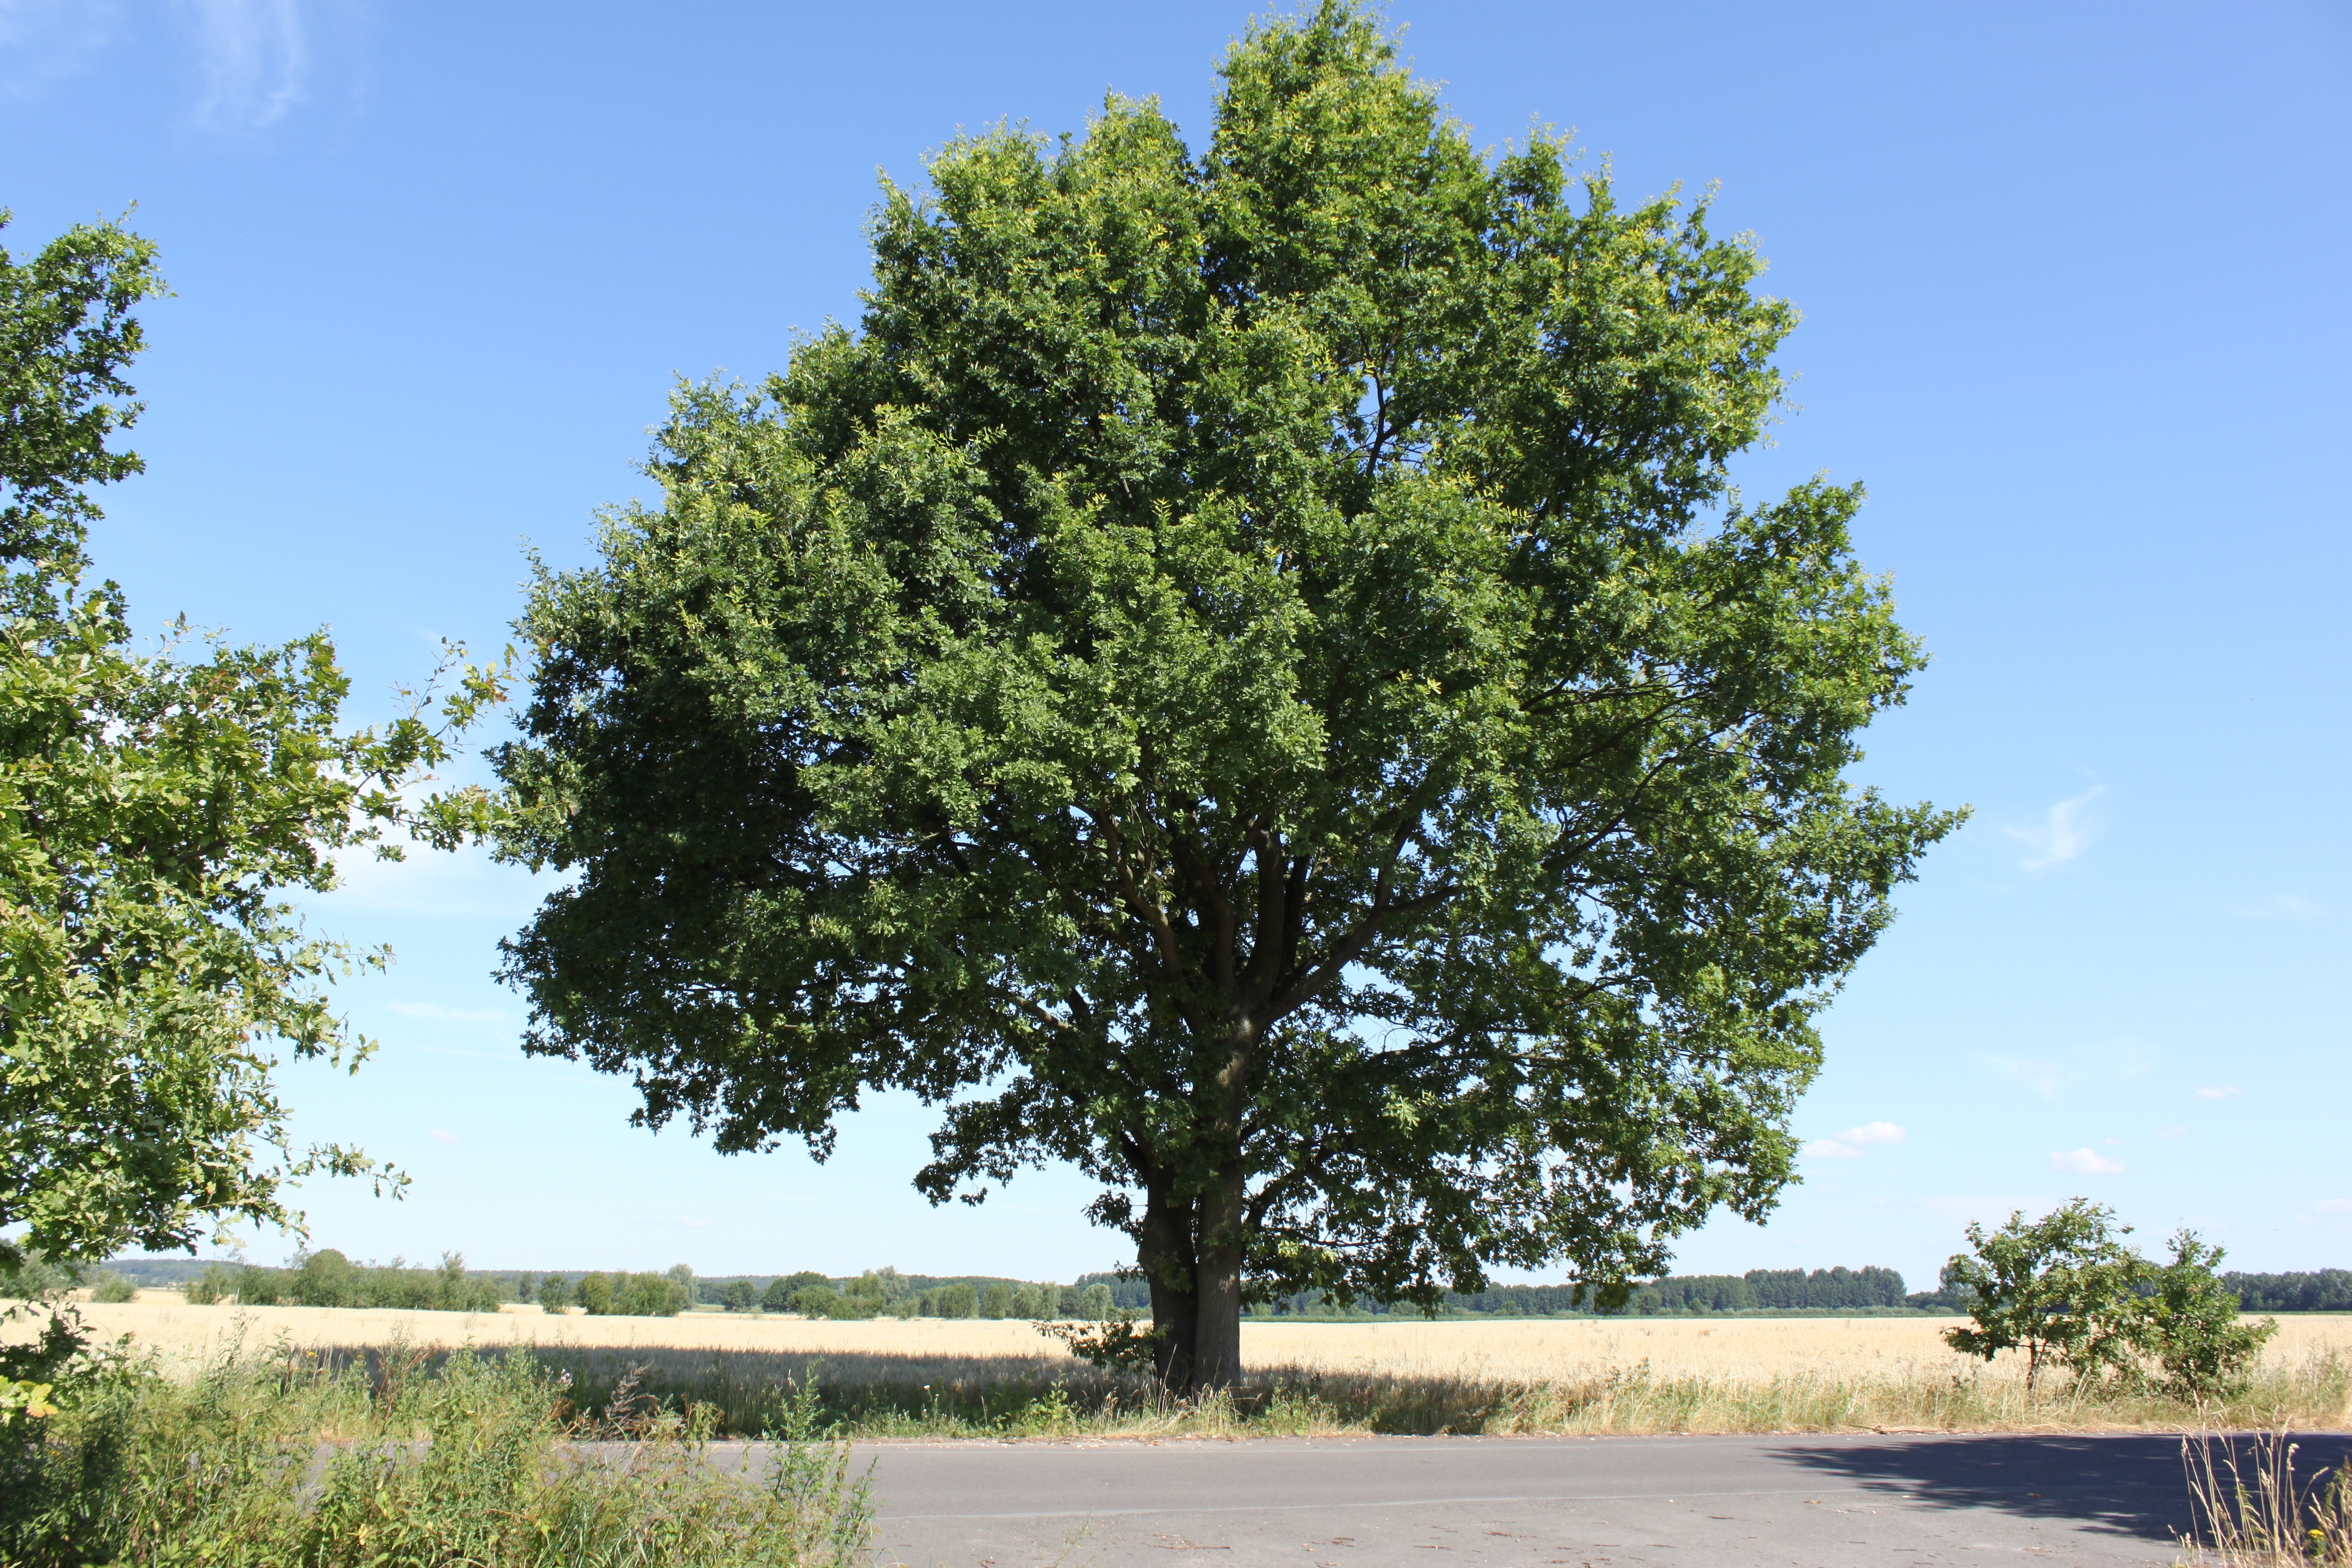
landscape, tree, plant, road, summer, evergreen, blue, single, shrub, oak, day, ecosystem, flowering plant, big tree, biome, woody plant, land plant, plane tree family